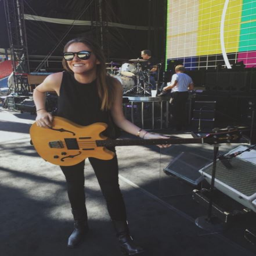
her father plays - they are currently on world tour